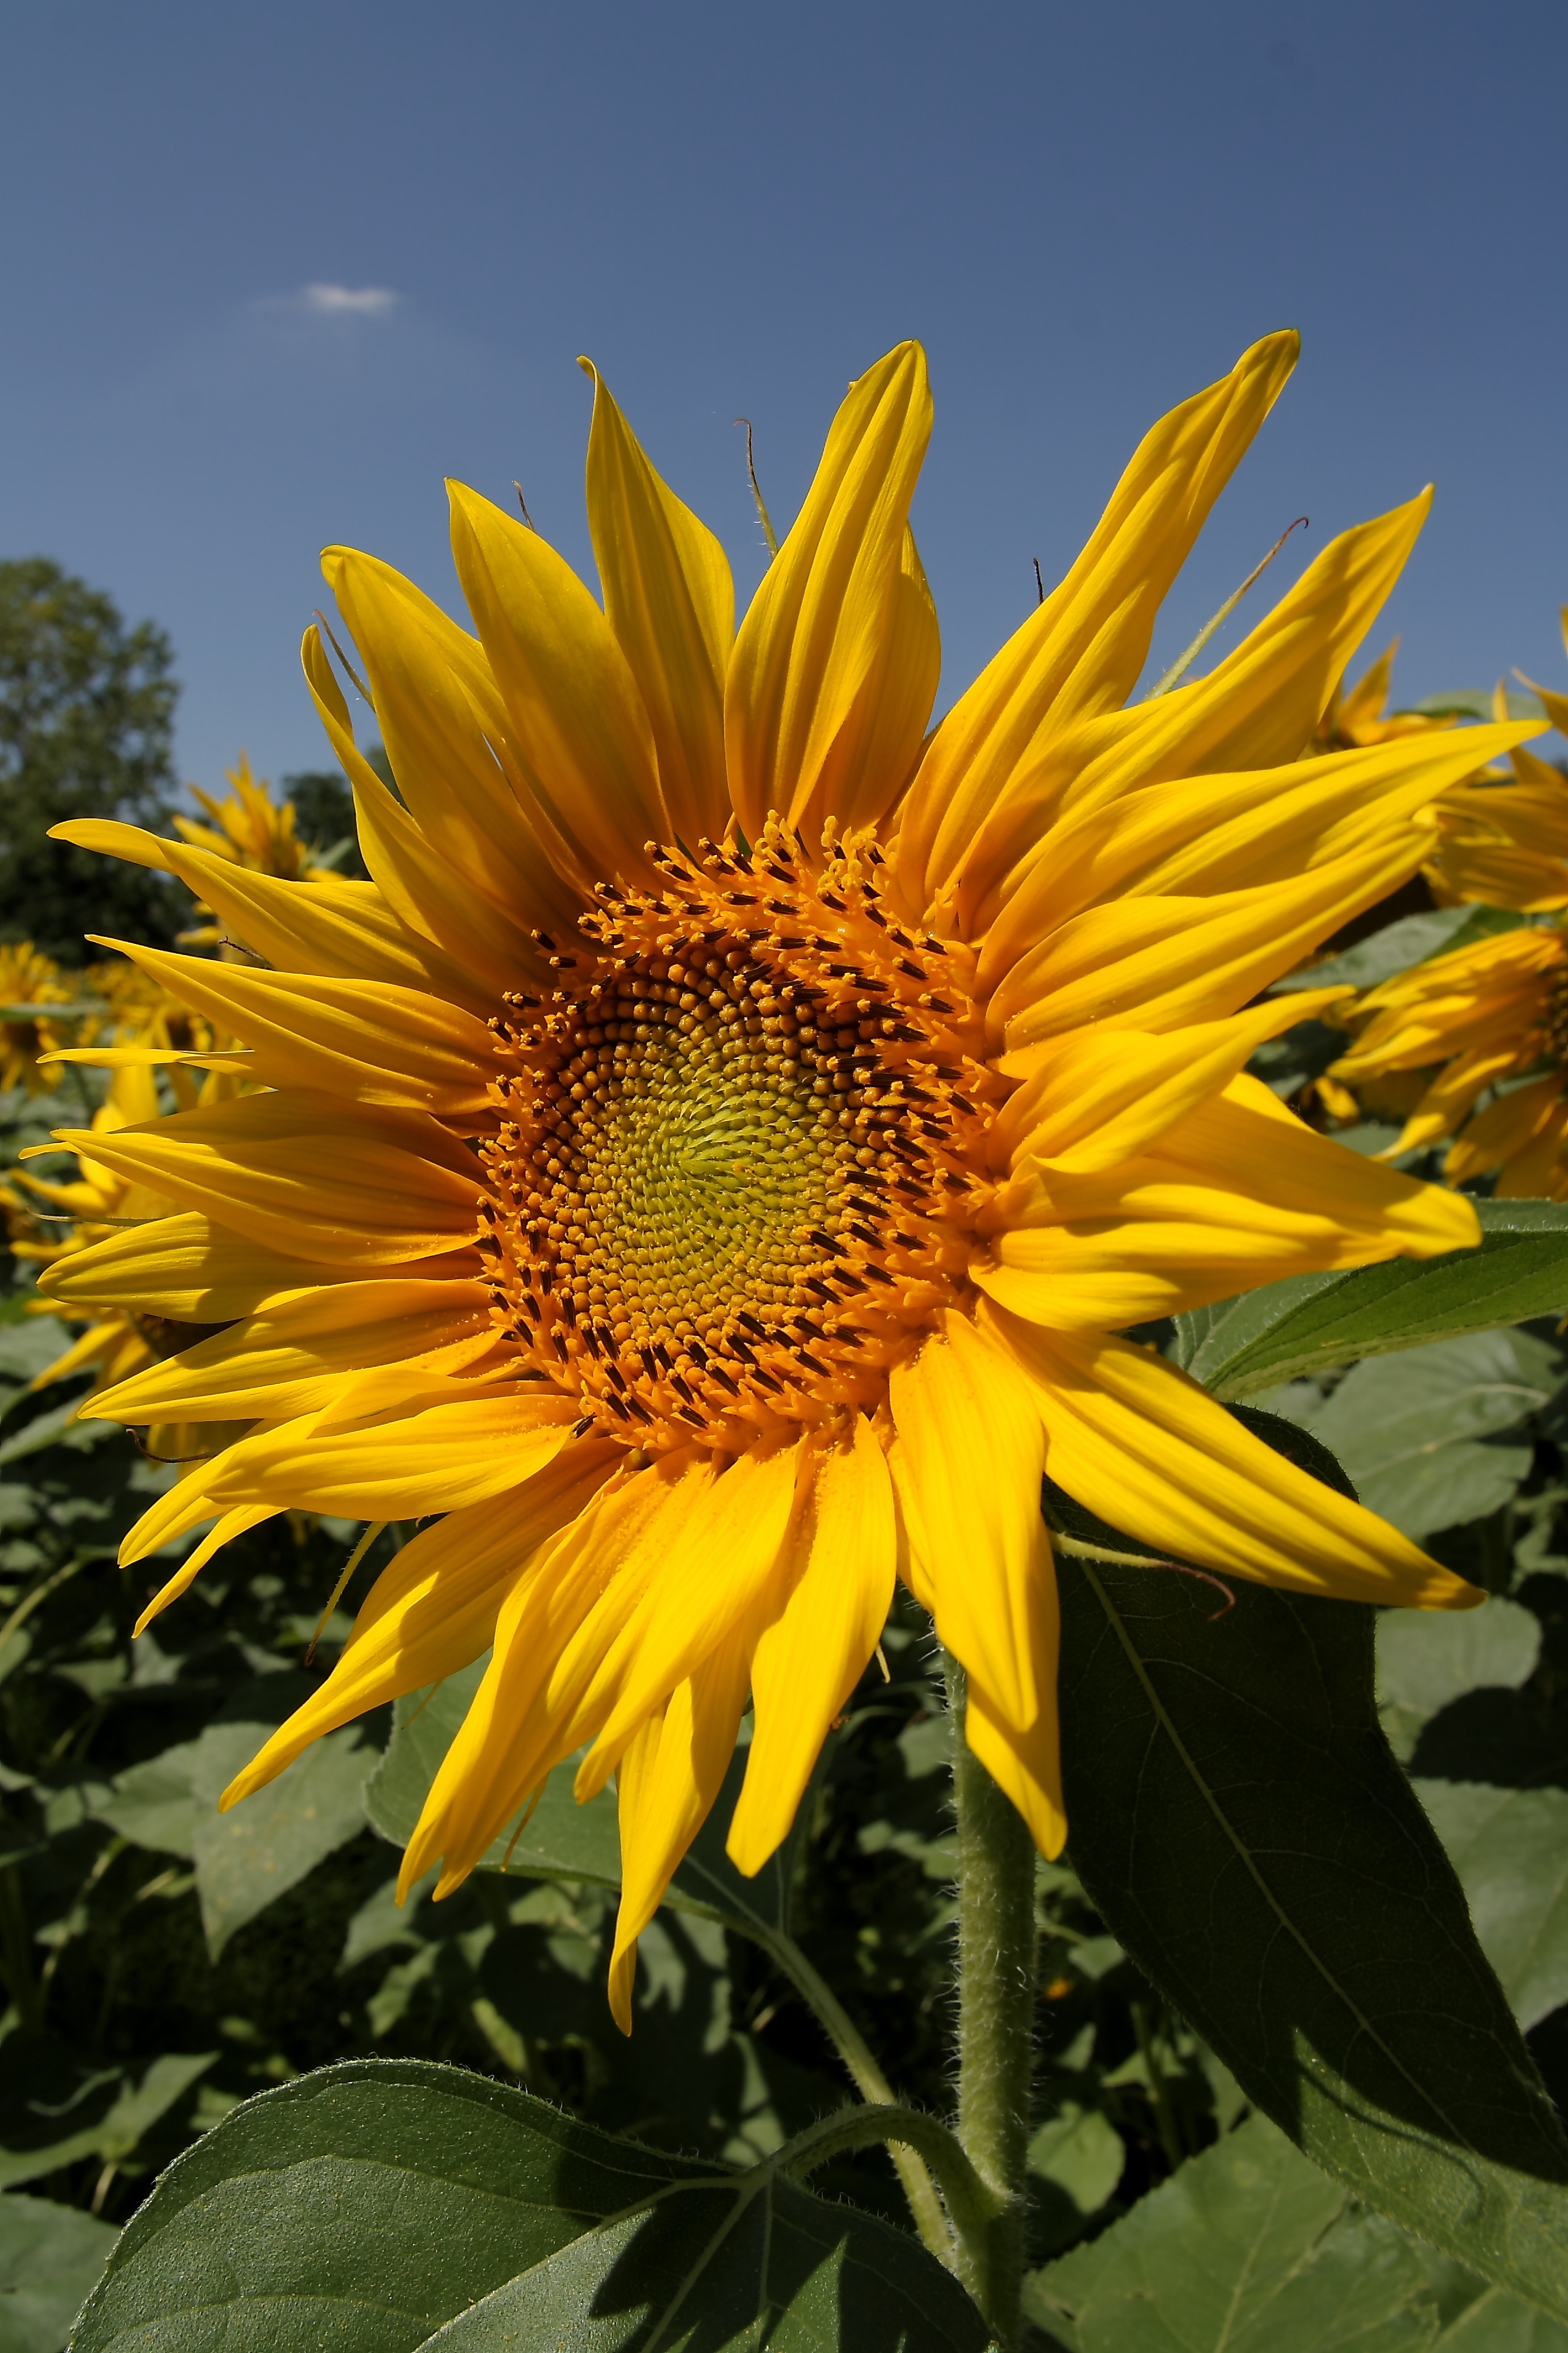
nature, plant, field, flower, petal, botany, yellow, flora, sunflower, flowers, vegetarian food, macro photography, flowering plant, daisy family, asterales, sunflower seed, annual plant, plant stem, land plant